Crowdon

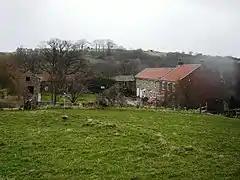
Calfthwaite Farm, Crowdon

From 1974 to 2023 it was part of the Borough of Scarborough, it is now administered by the unitary North Yorkshire Council.